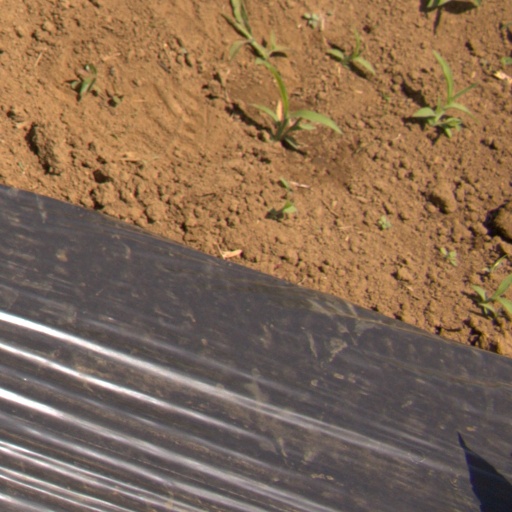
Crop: Jerusalem artichoke